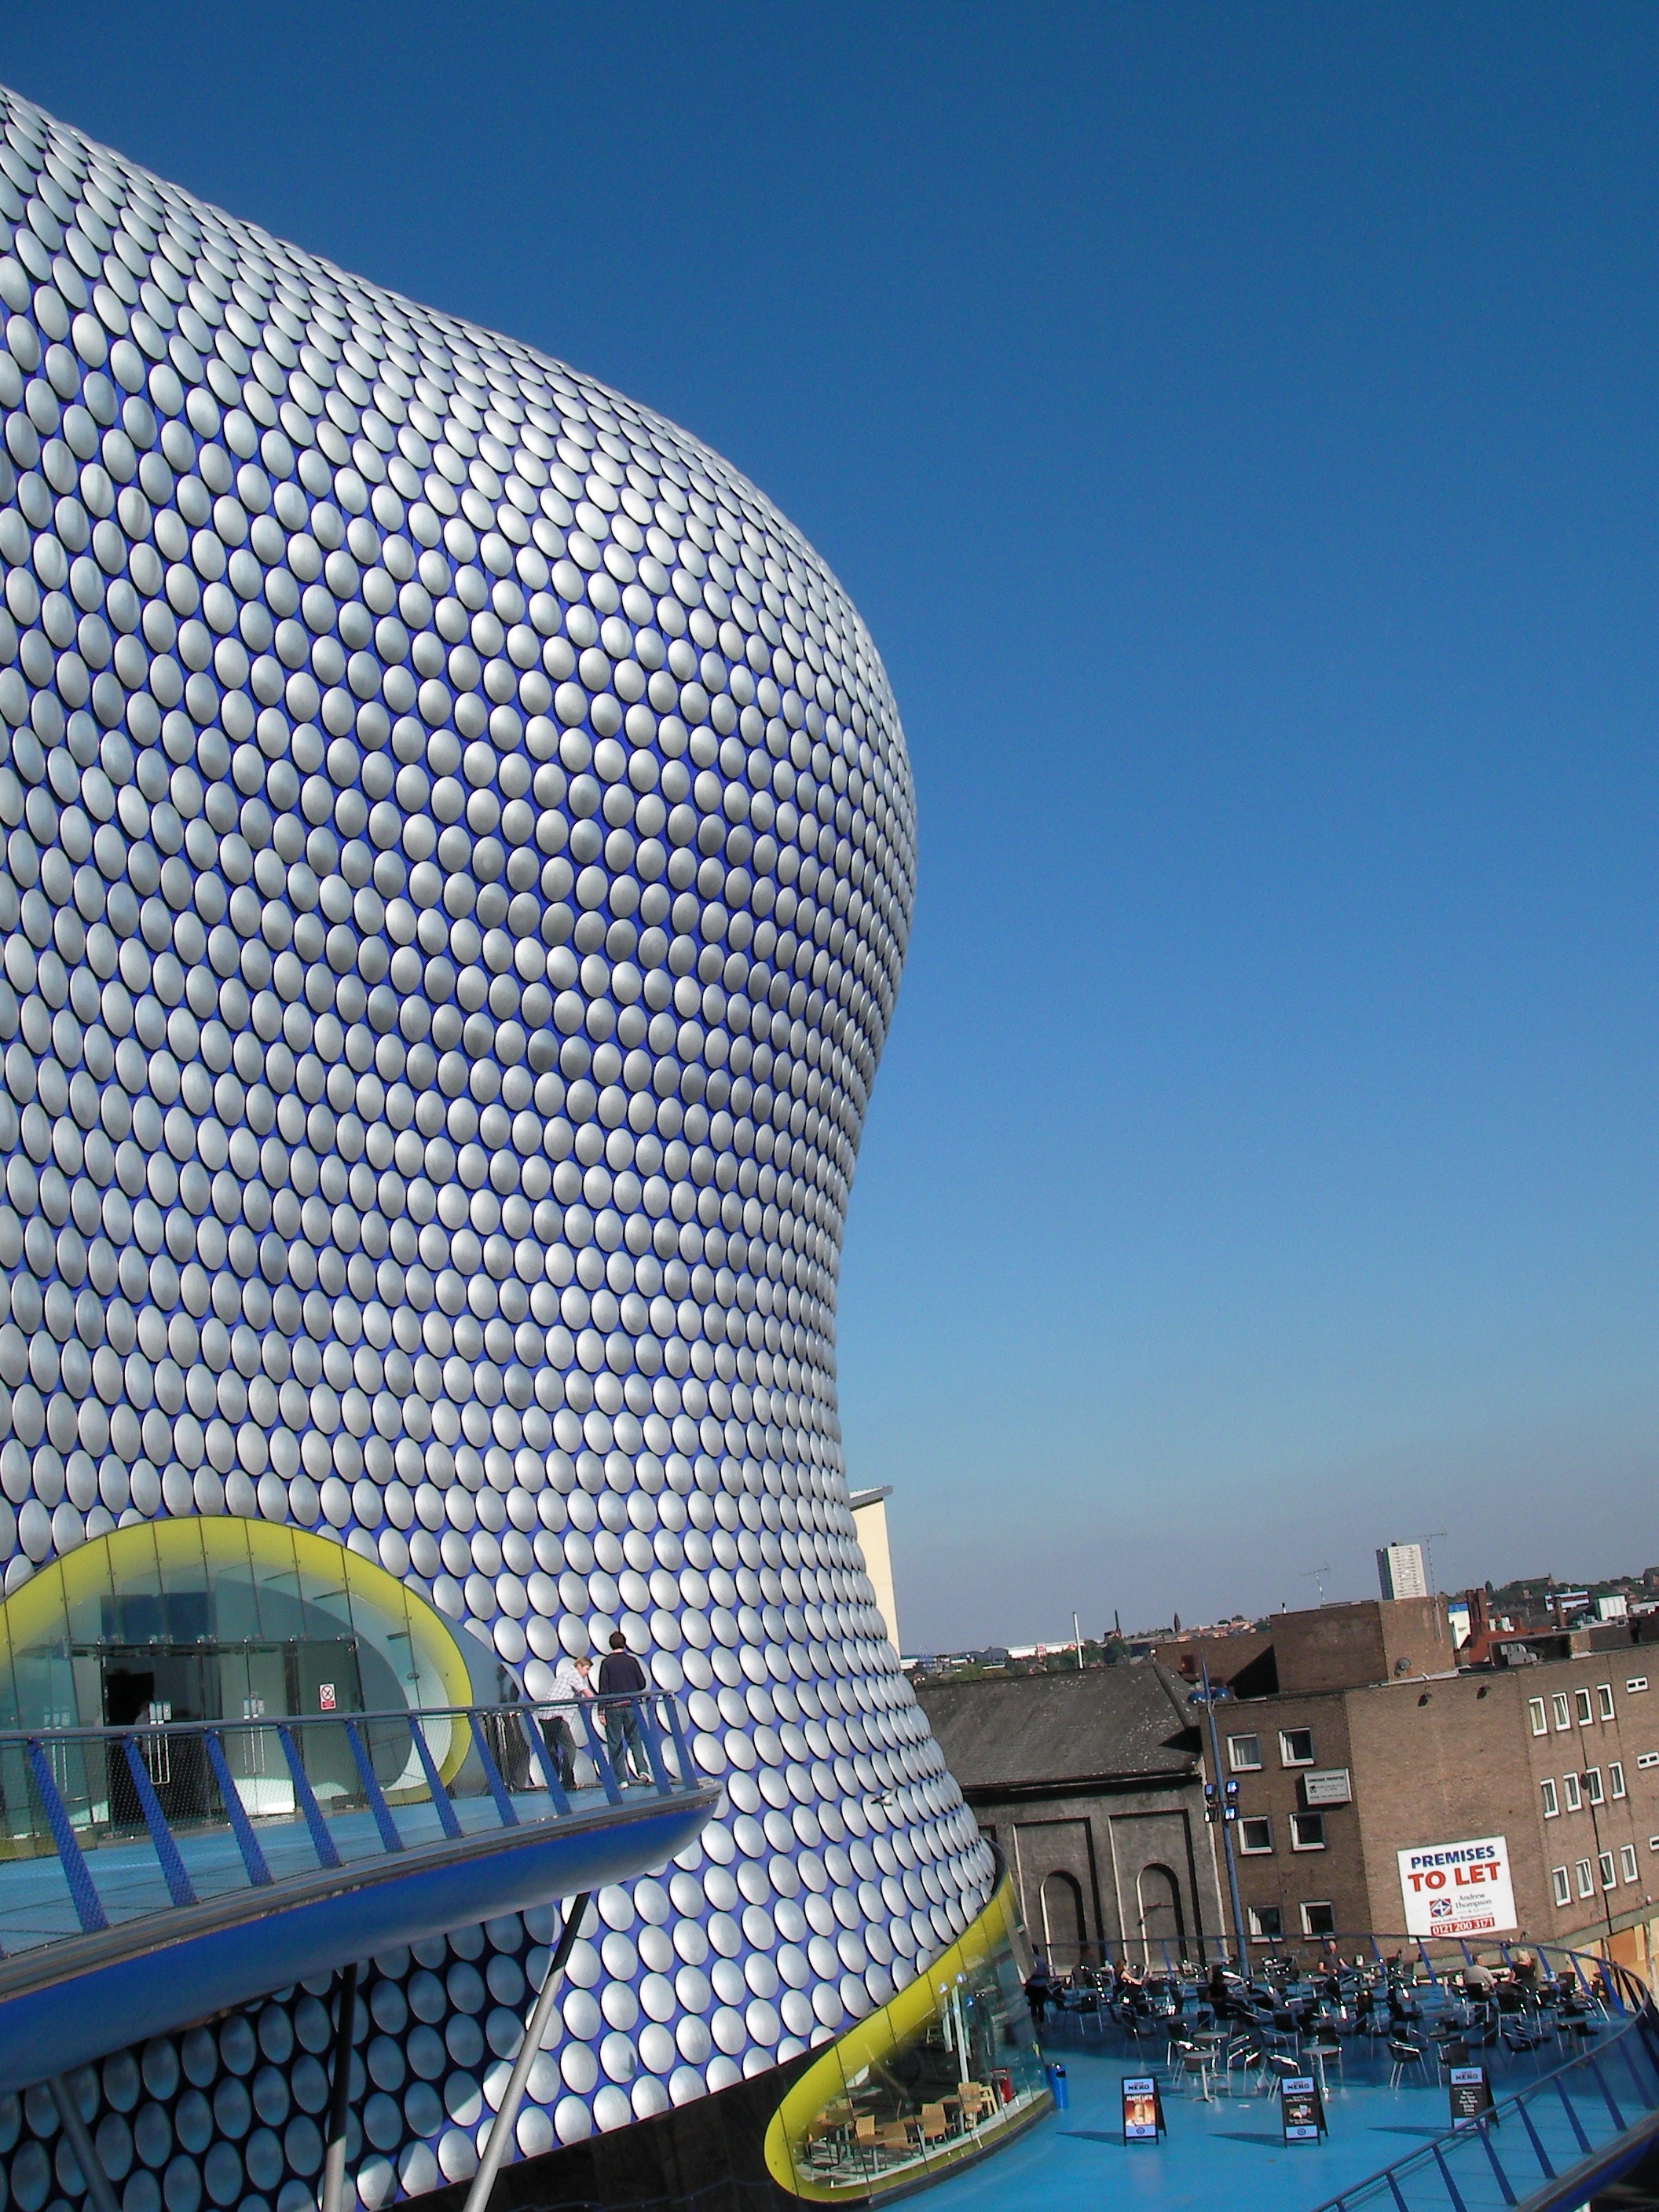
architecture, structure, skyscraper, cityscape, landmark, stadium, birmingham, selfridges, convention center, sport venue